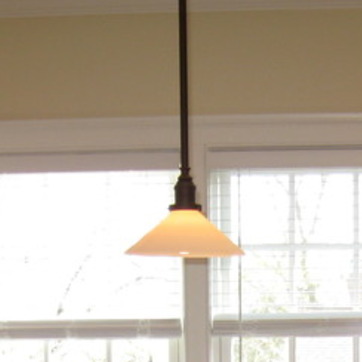
Material: metal